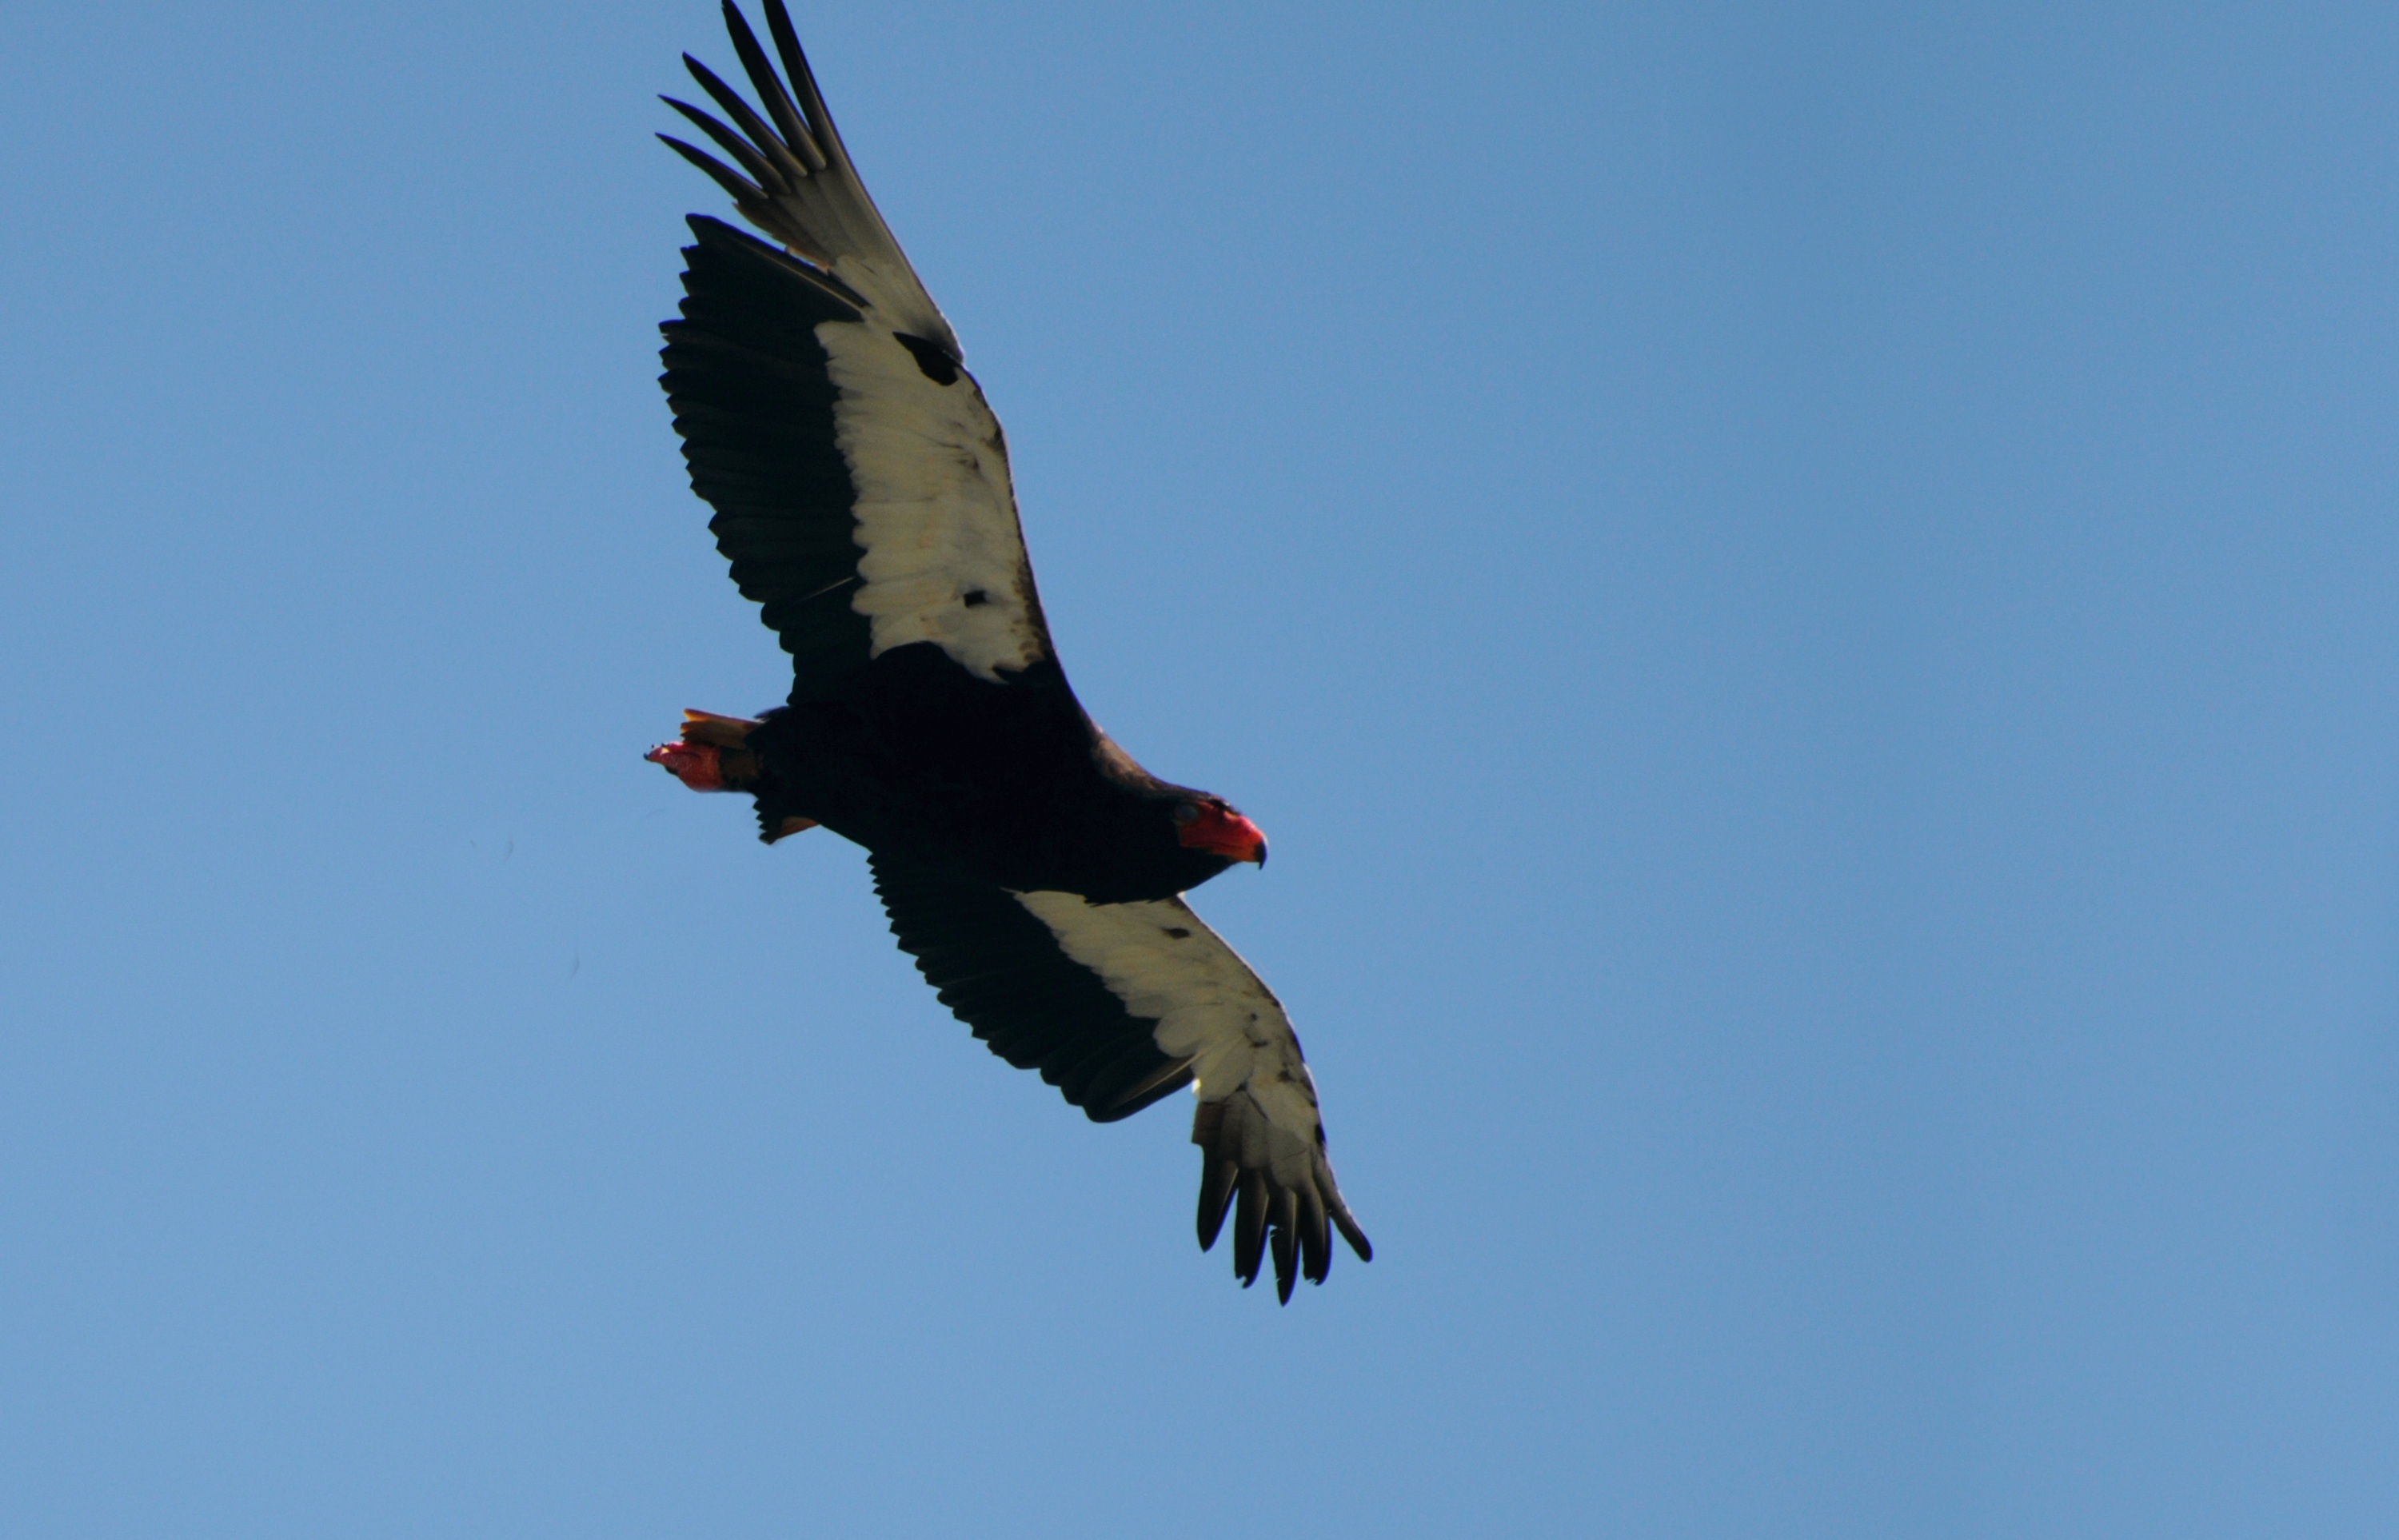
bird, wing, flying, flight, eagle, hawk, fauna, raptor, bird of prey, bald eagle, vertebrate, vulture, buzzard, adler, jester, eagle observatory, accipitriformes